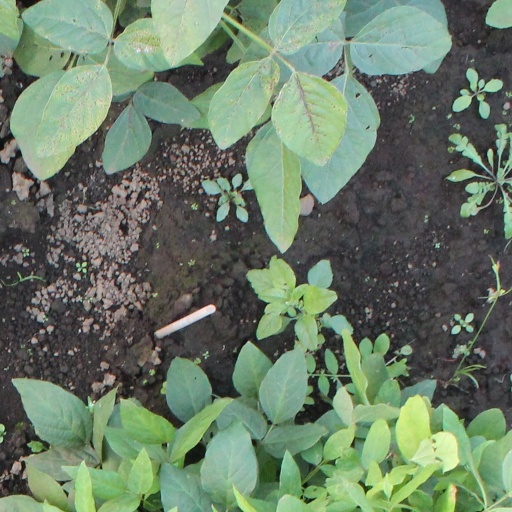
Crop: soybean